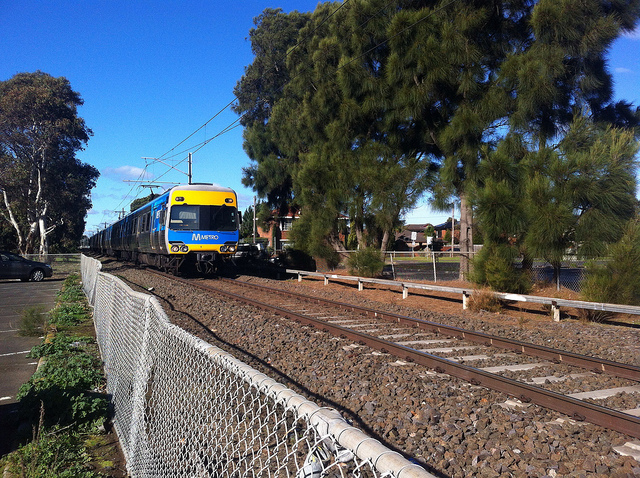
A train passing through a lightly wooded area.

A yellow and blue train on a track with a fence next to it.

A train engine carrying carts down a track through a town.

An oncoming blue and yellow train next to a fence.

A YELLOW AND BLUE TRAIN ON TH TRAIN TRACKS